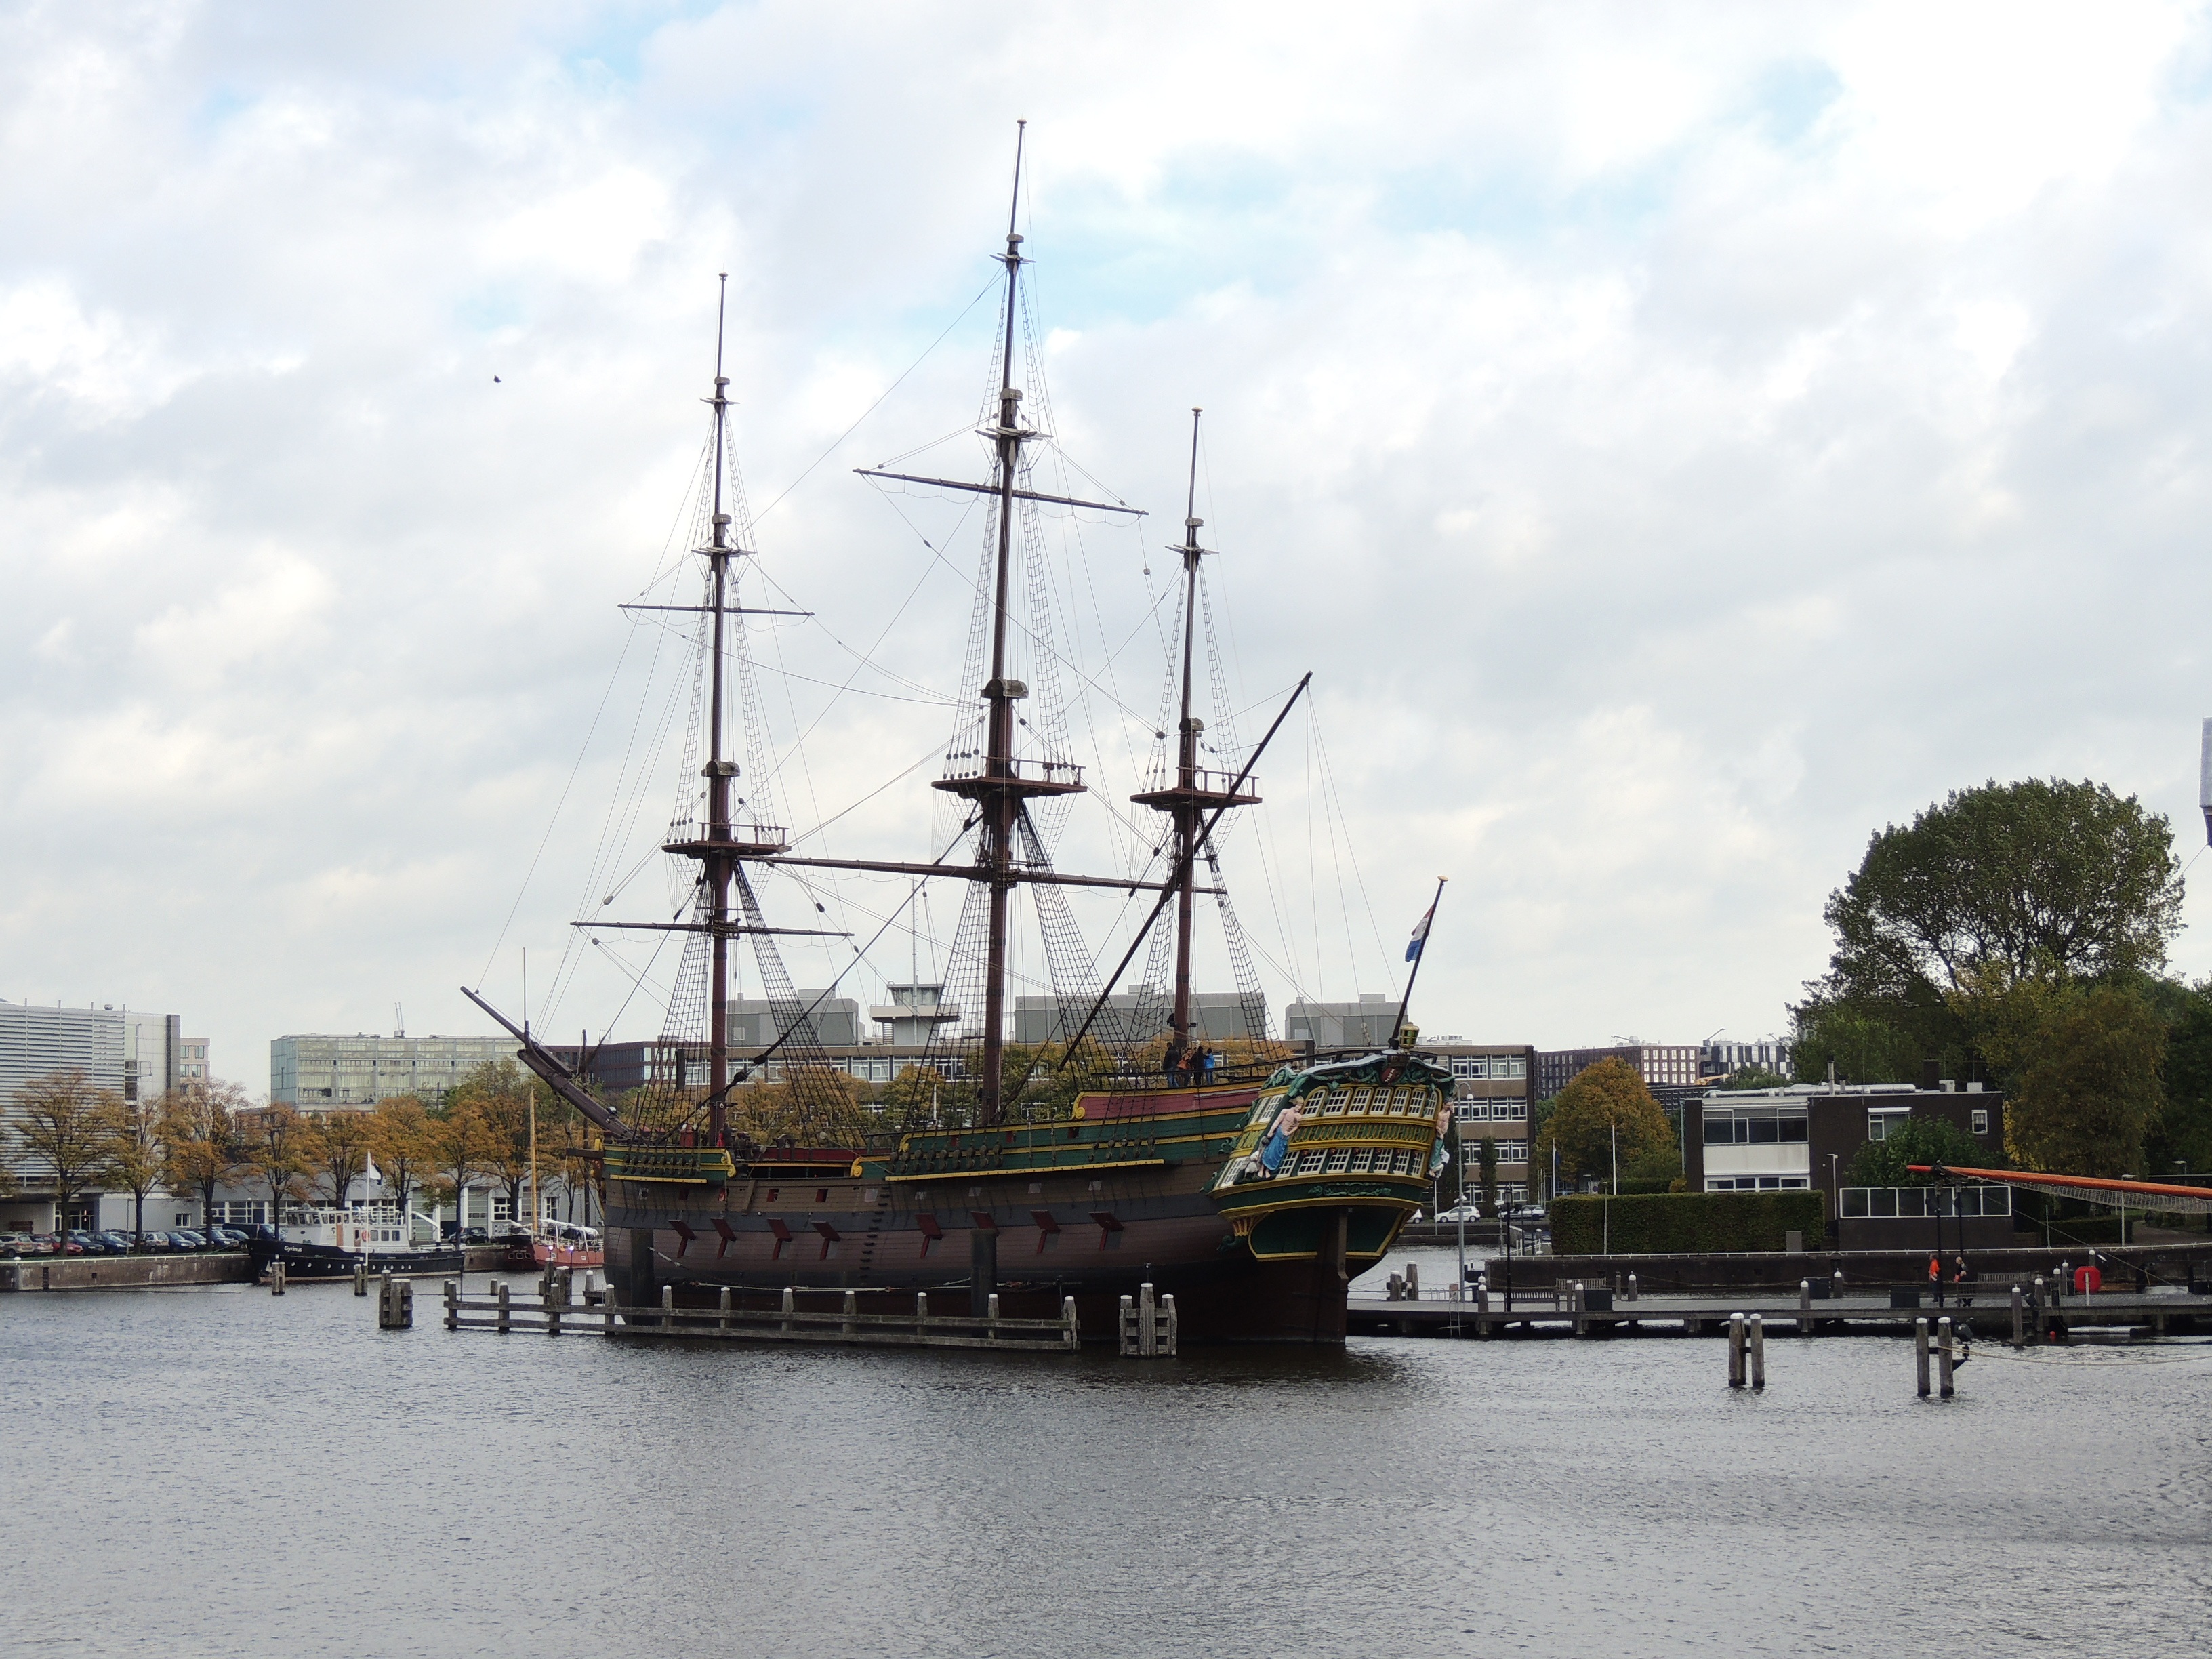
sea, water, dock, boat, ship, vehicle, mast, harbor, marina, amsterdam, netherlands, bateau, tugboat, watercraft, wa, sailing ship, tall ship